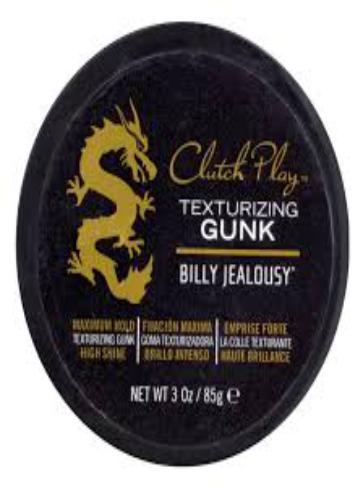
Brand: Billy Jealousy
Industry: Necessities